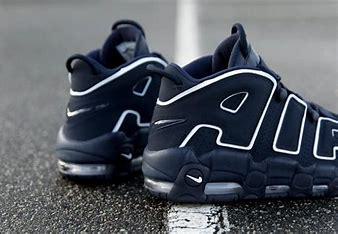
Brand: Nike
Model: Air More Uptempo 96